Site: brandenburg
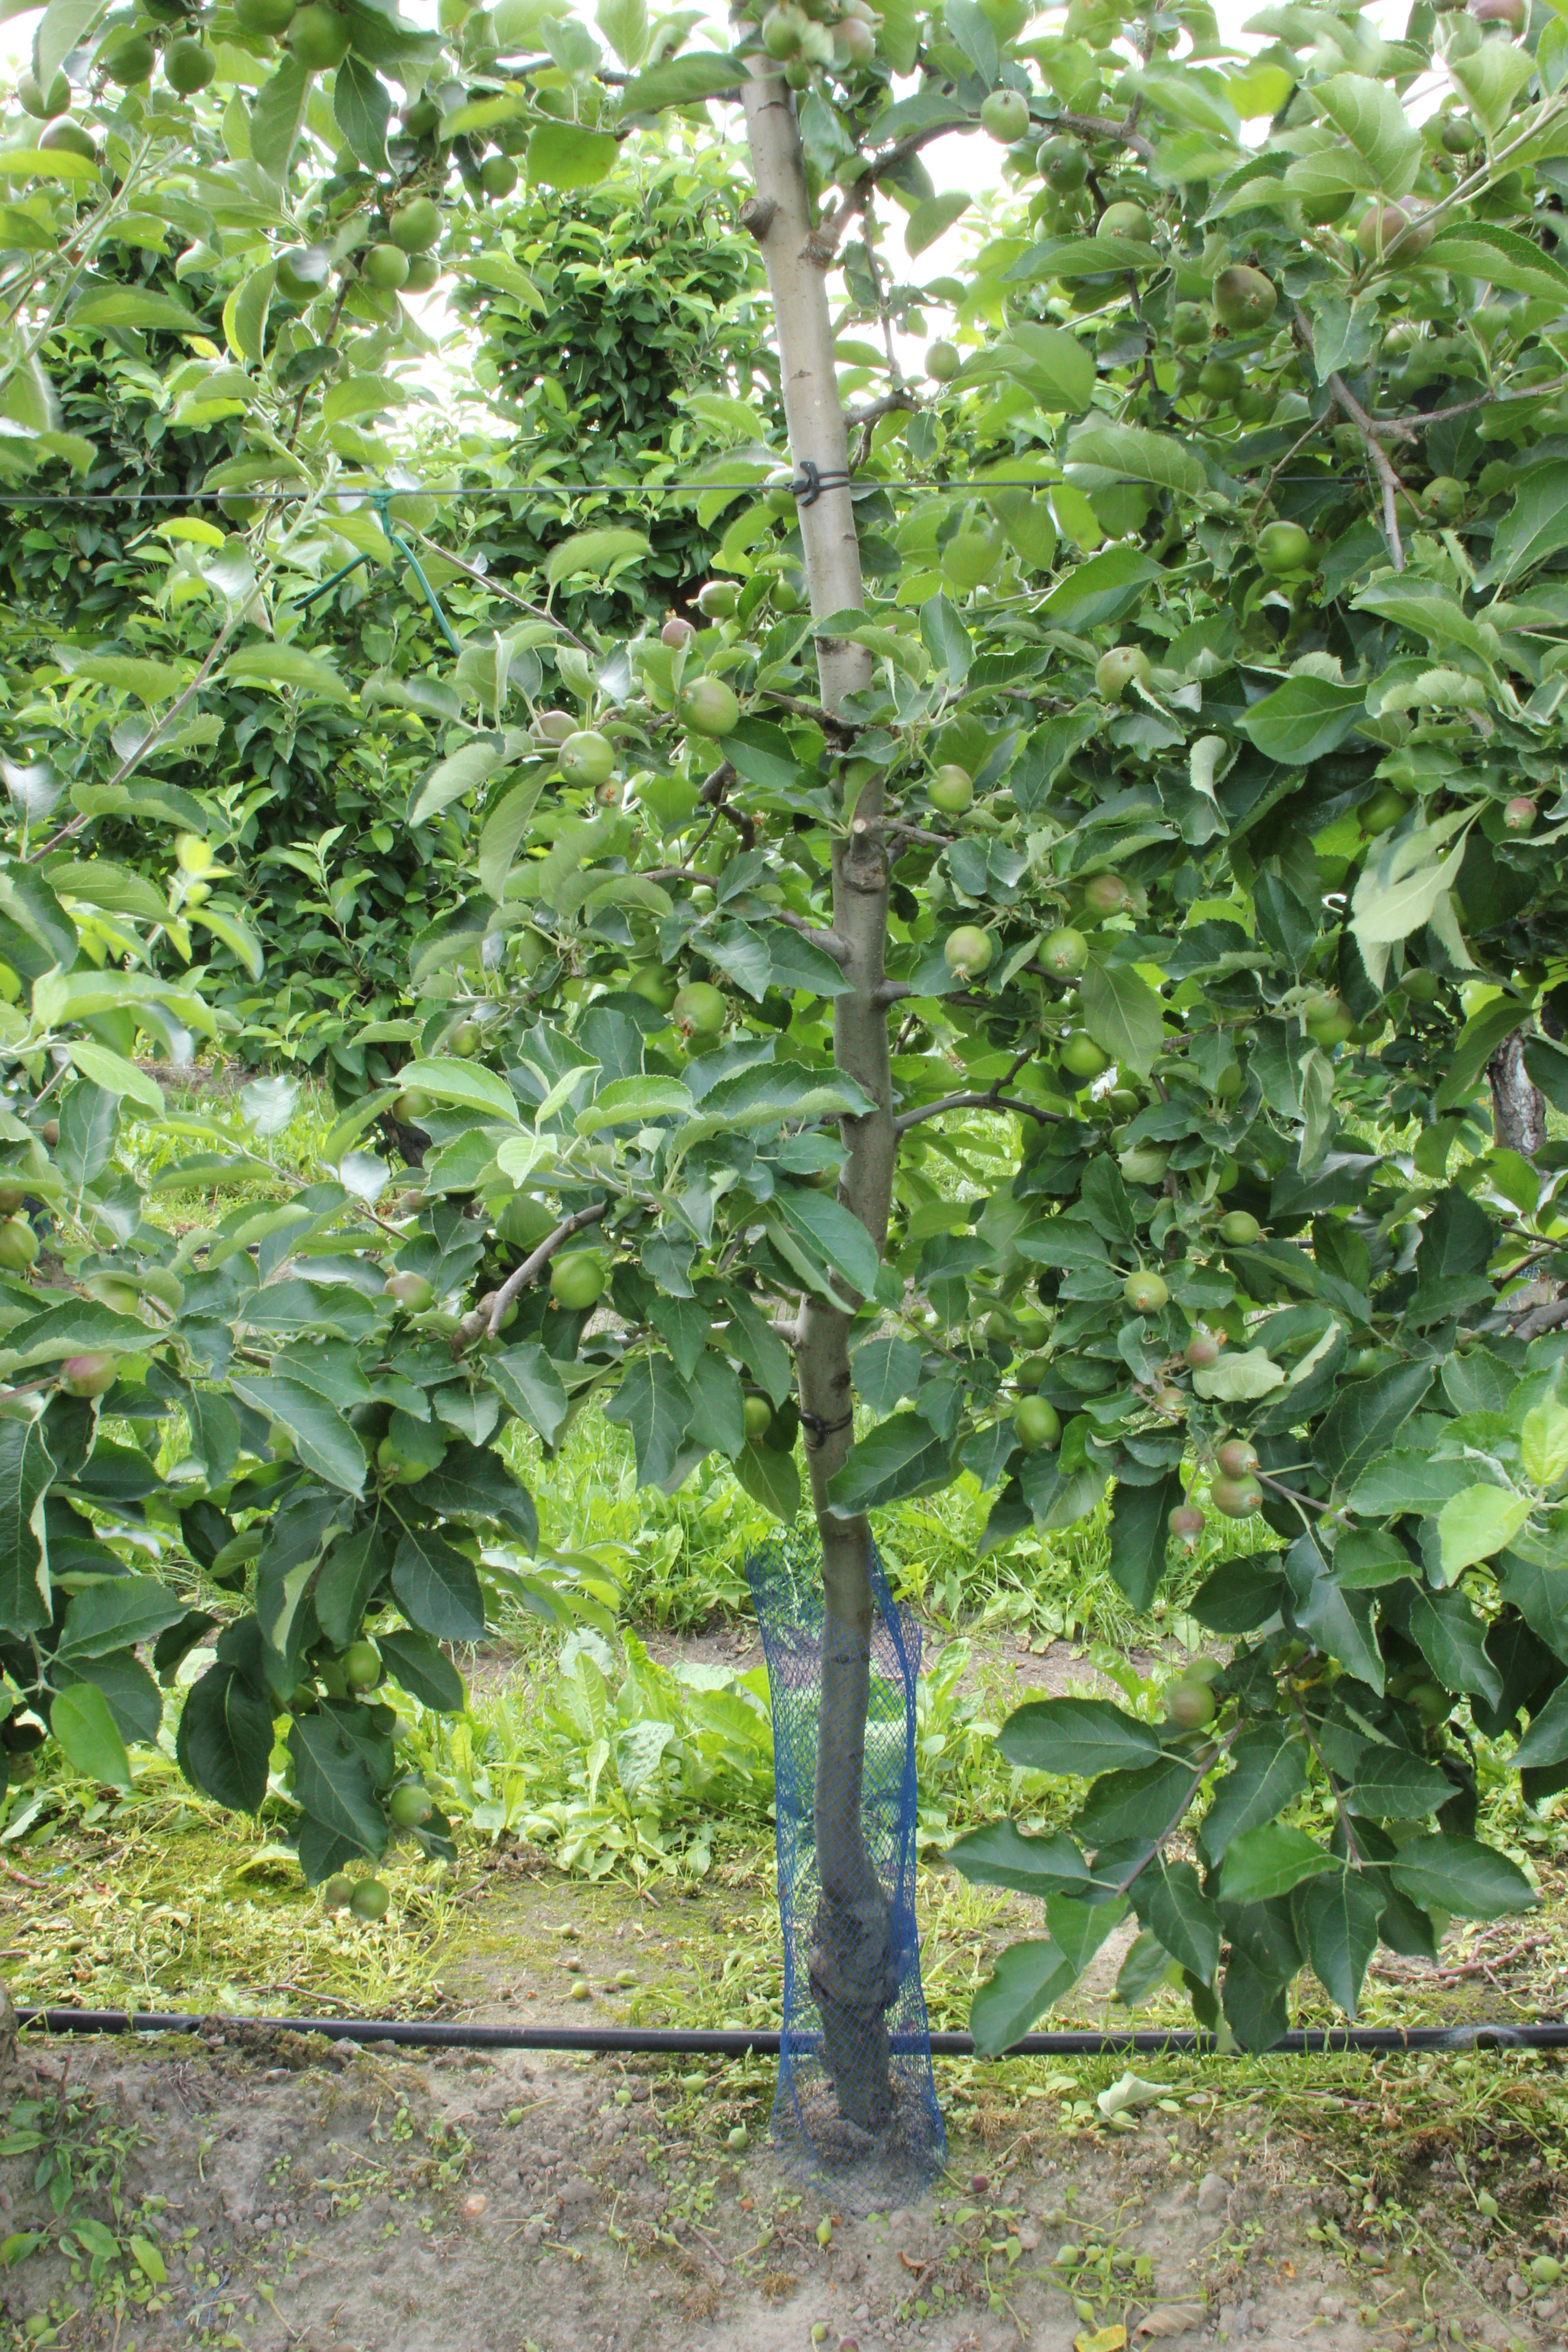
Growth stage (BBCH 73): Development of fruit